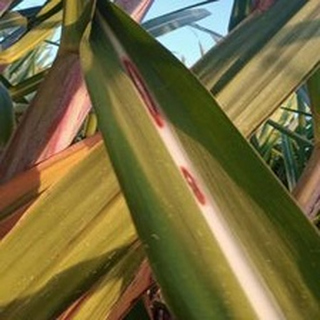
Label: sugarcane_red_rot